Mexican folk dance

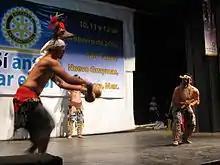
Deer Dance

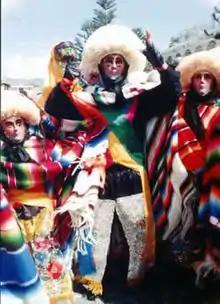
Parachicos

Matachines is mostly performed in the states of Zacatecas and Aguascalientes but it is popular in various parts of the country, especially in the north. It consists of dancers in distinctive dress that includes brightly colored skirts, long tunics and feathered headdresses. The tunics were originally made with deerskin but today they are made with rayon but maintain the traditional arrow pattern decoration. The headdresses are made with colored chicken feathers that are often the three colors of the Mexican flag: green, white and red.